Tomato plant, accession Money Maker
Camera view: horizontal (90 deg, fisheye); turntable rotation: 90 degrees
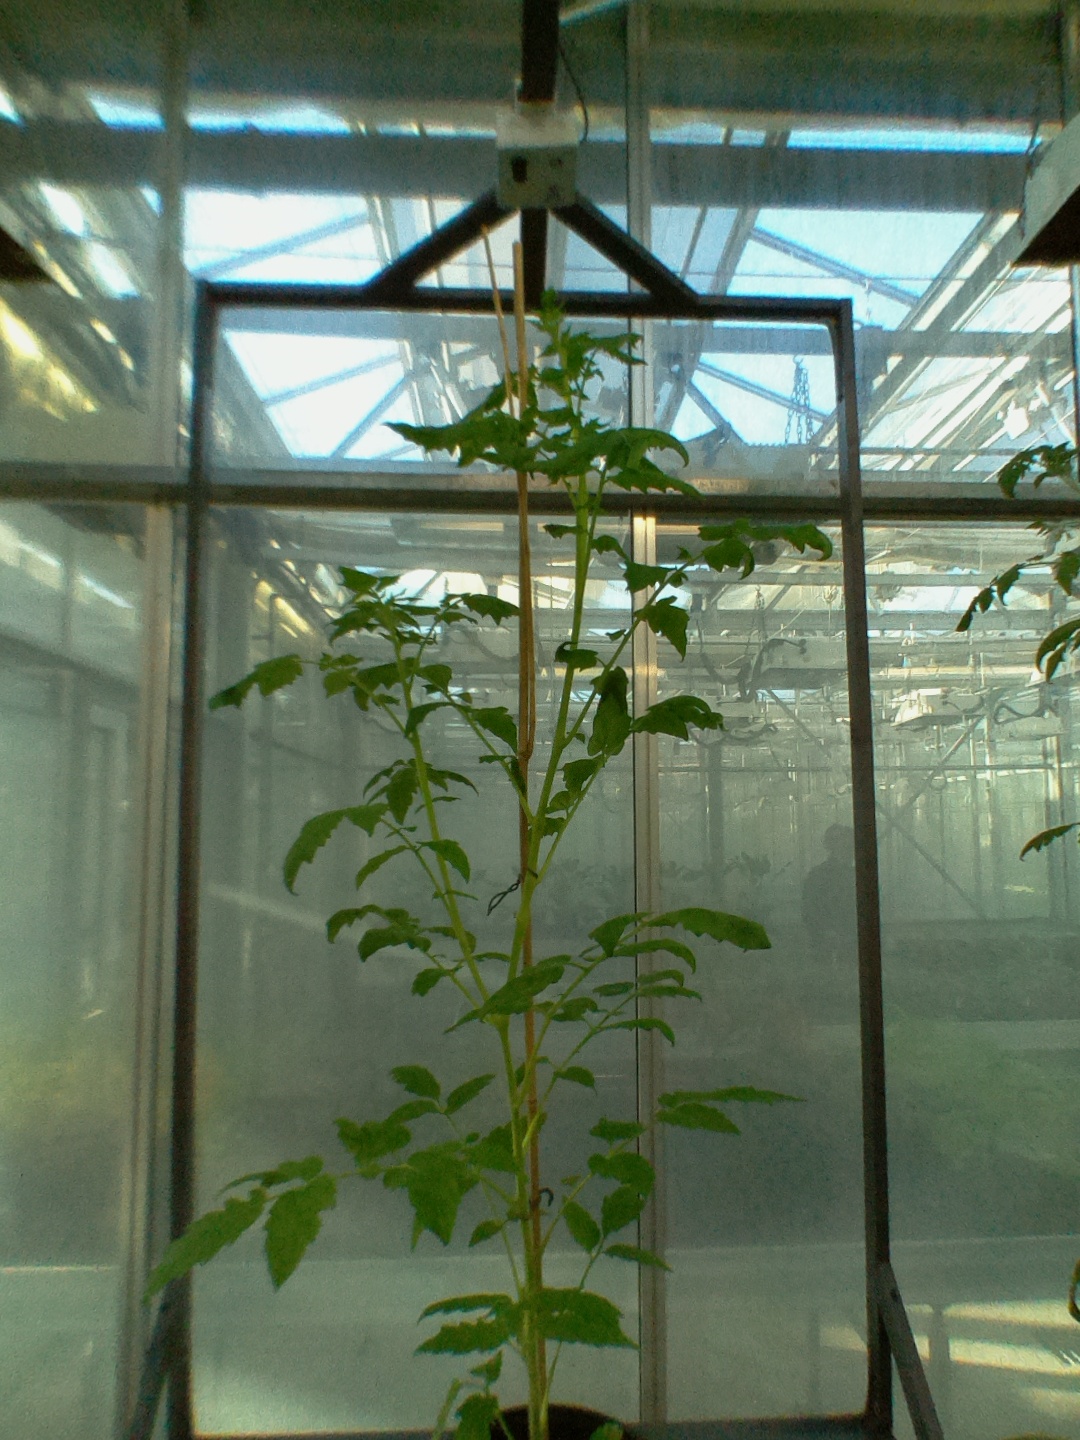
BBCH growth stage 52: 2 inflorescences visible